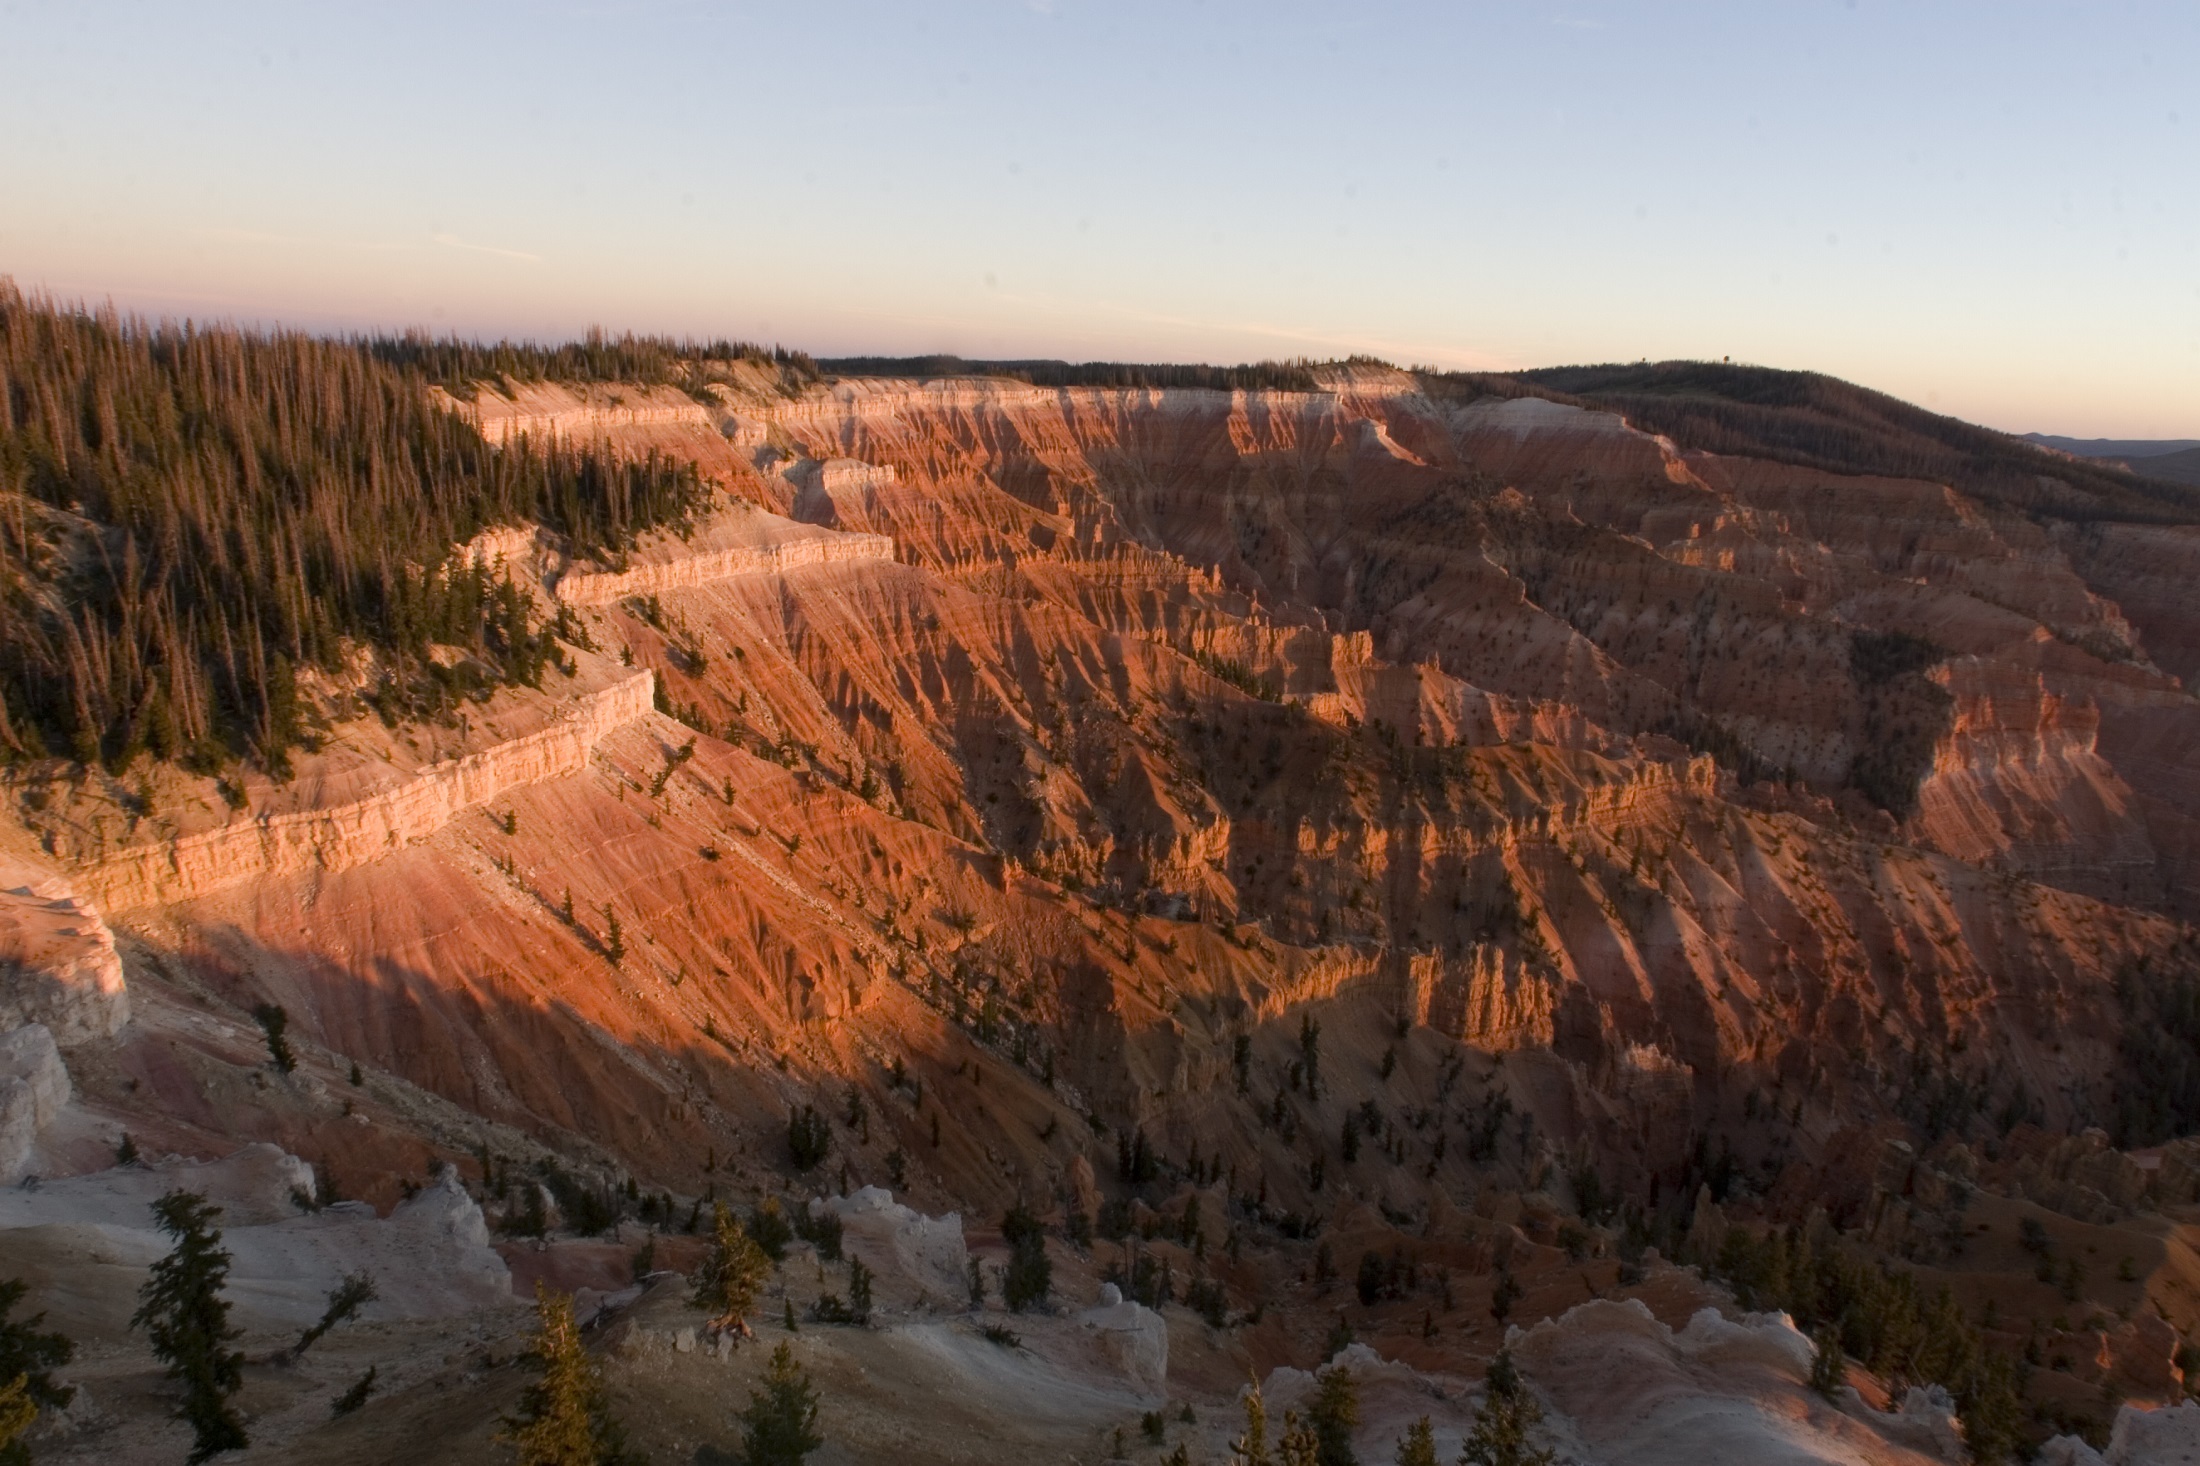
landscape, nature, wilderness, mountain, snow, sky, desert, sandstone, valley, panorama, formation, dusk, evening, scenic, usa, canyon, terrain, national park, erosion, geology, utah, badlands, plateau, formations, amphitheater, wadi, landform, natural amphitheater, geographical feature, cedar breaks national monument